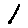
Label: 1